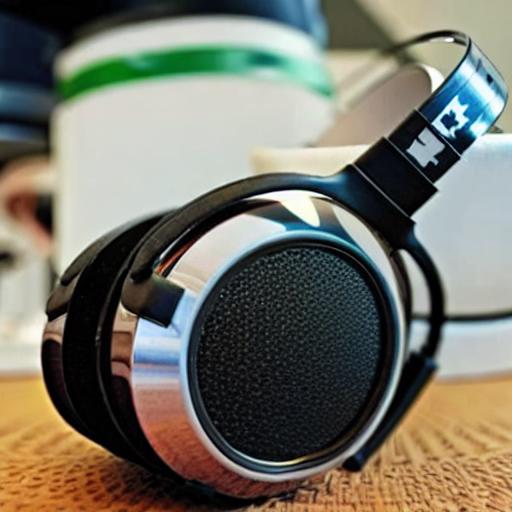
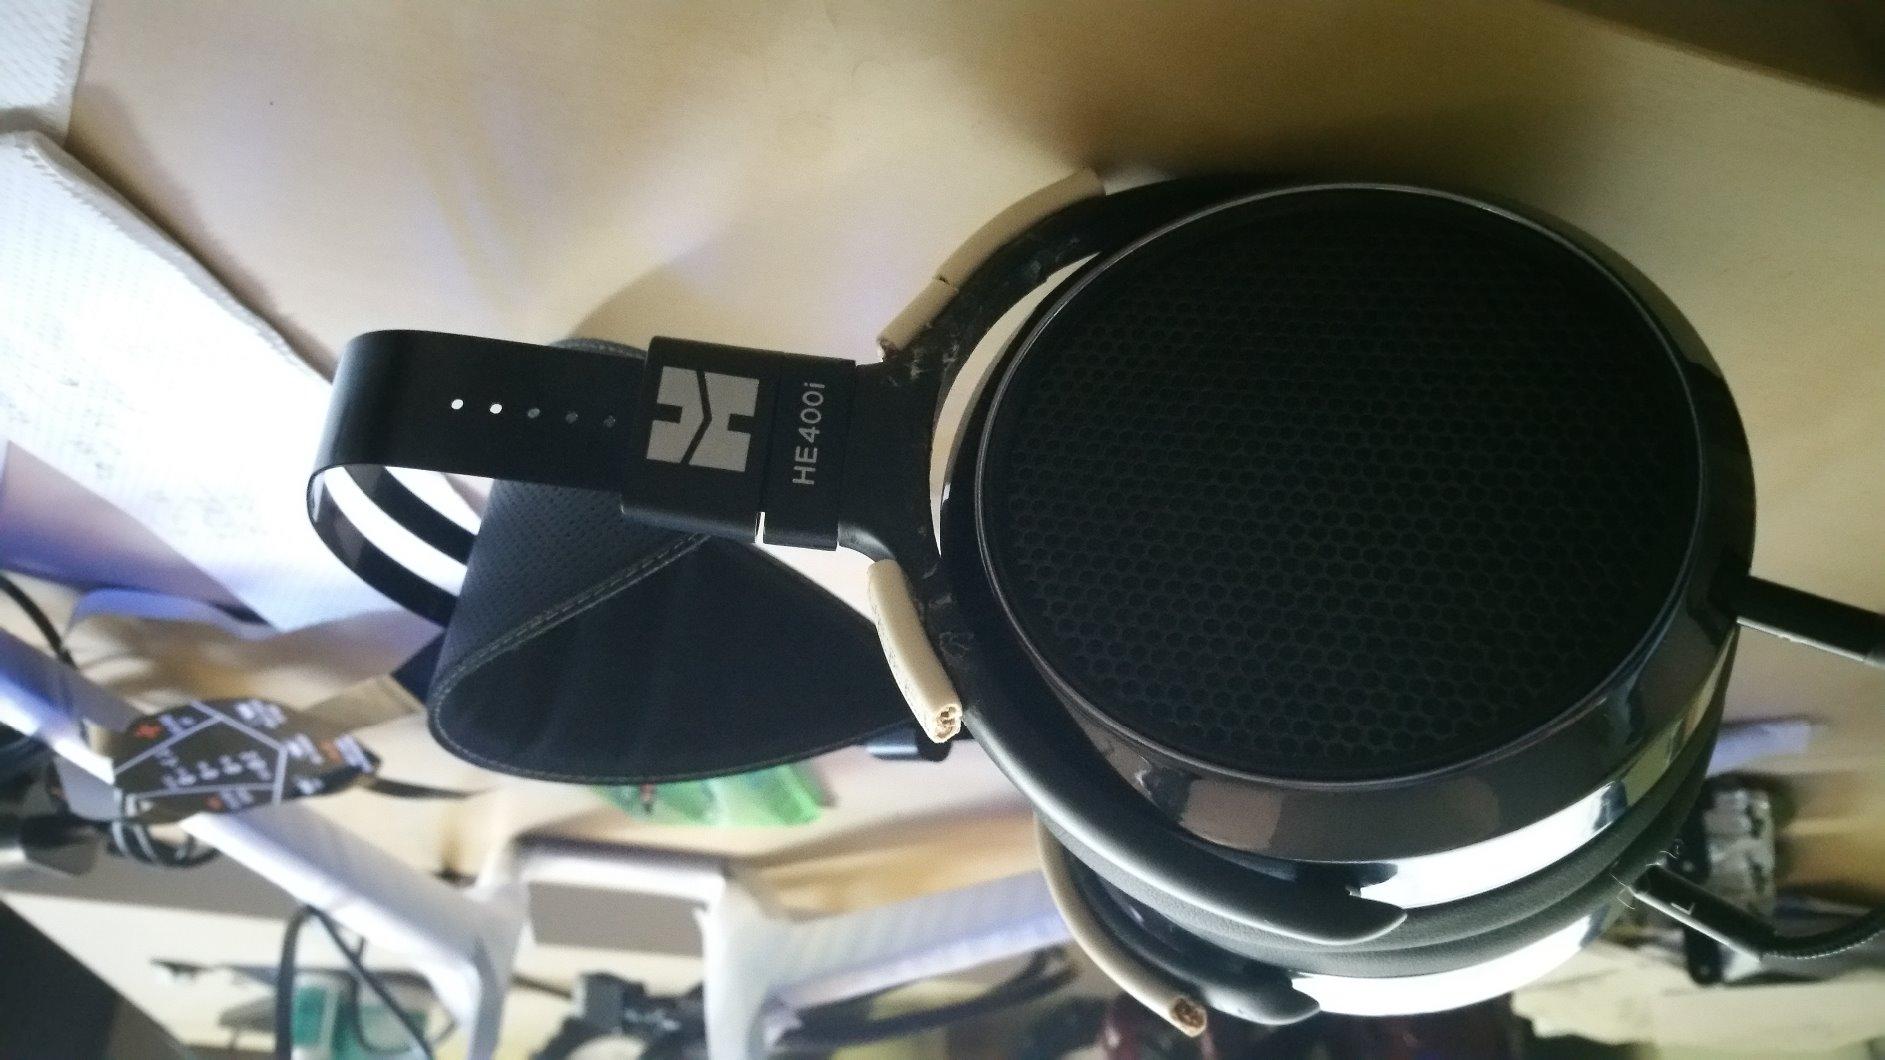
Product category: headphones
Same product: no